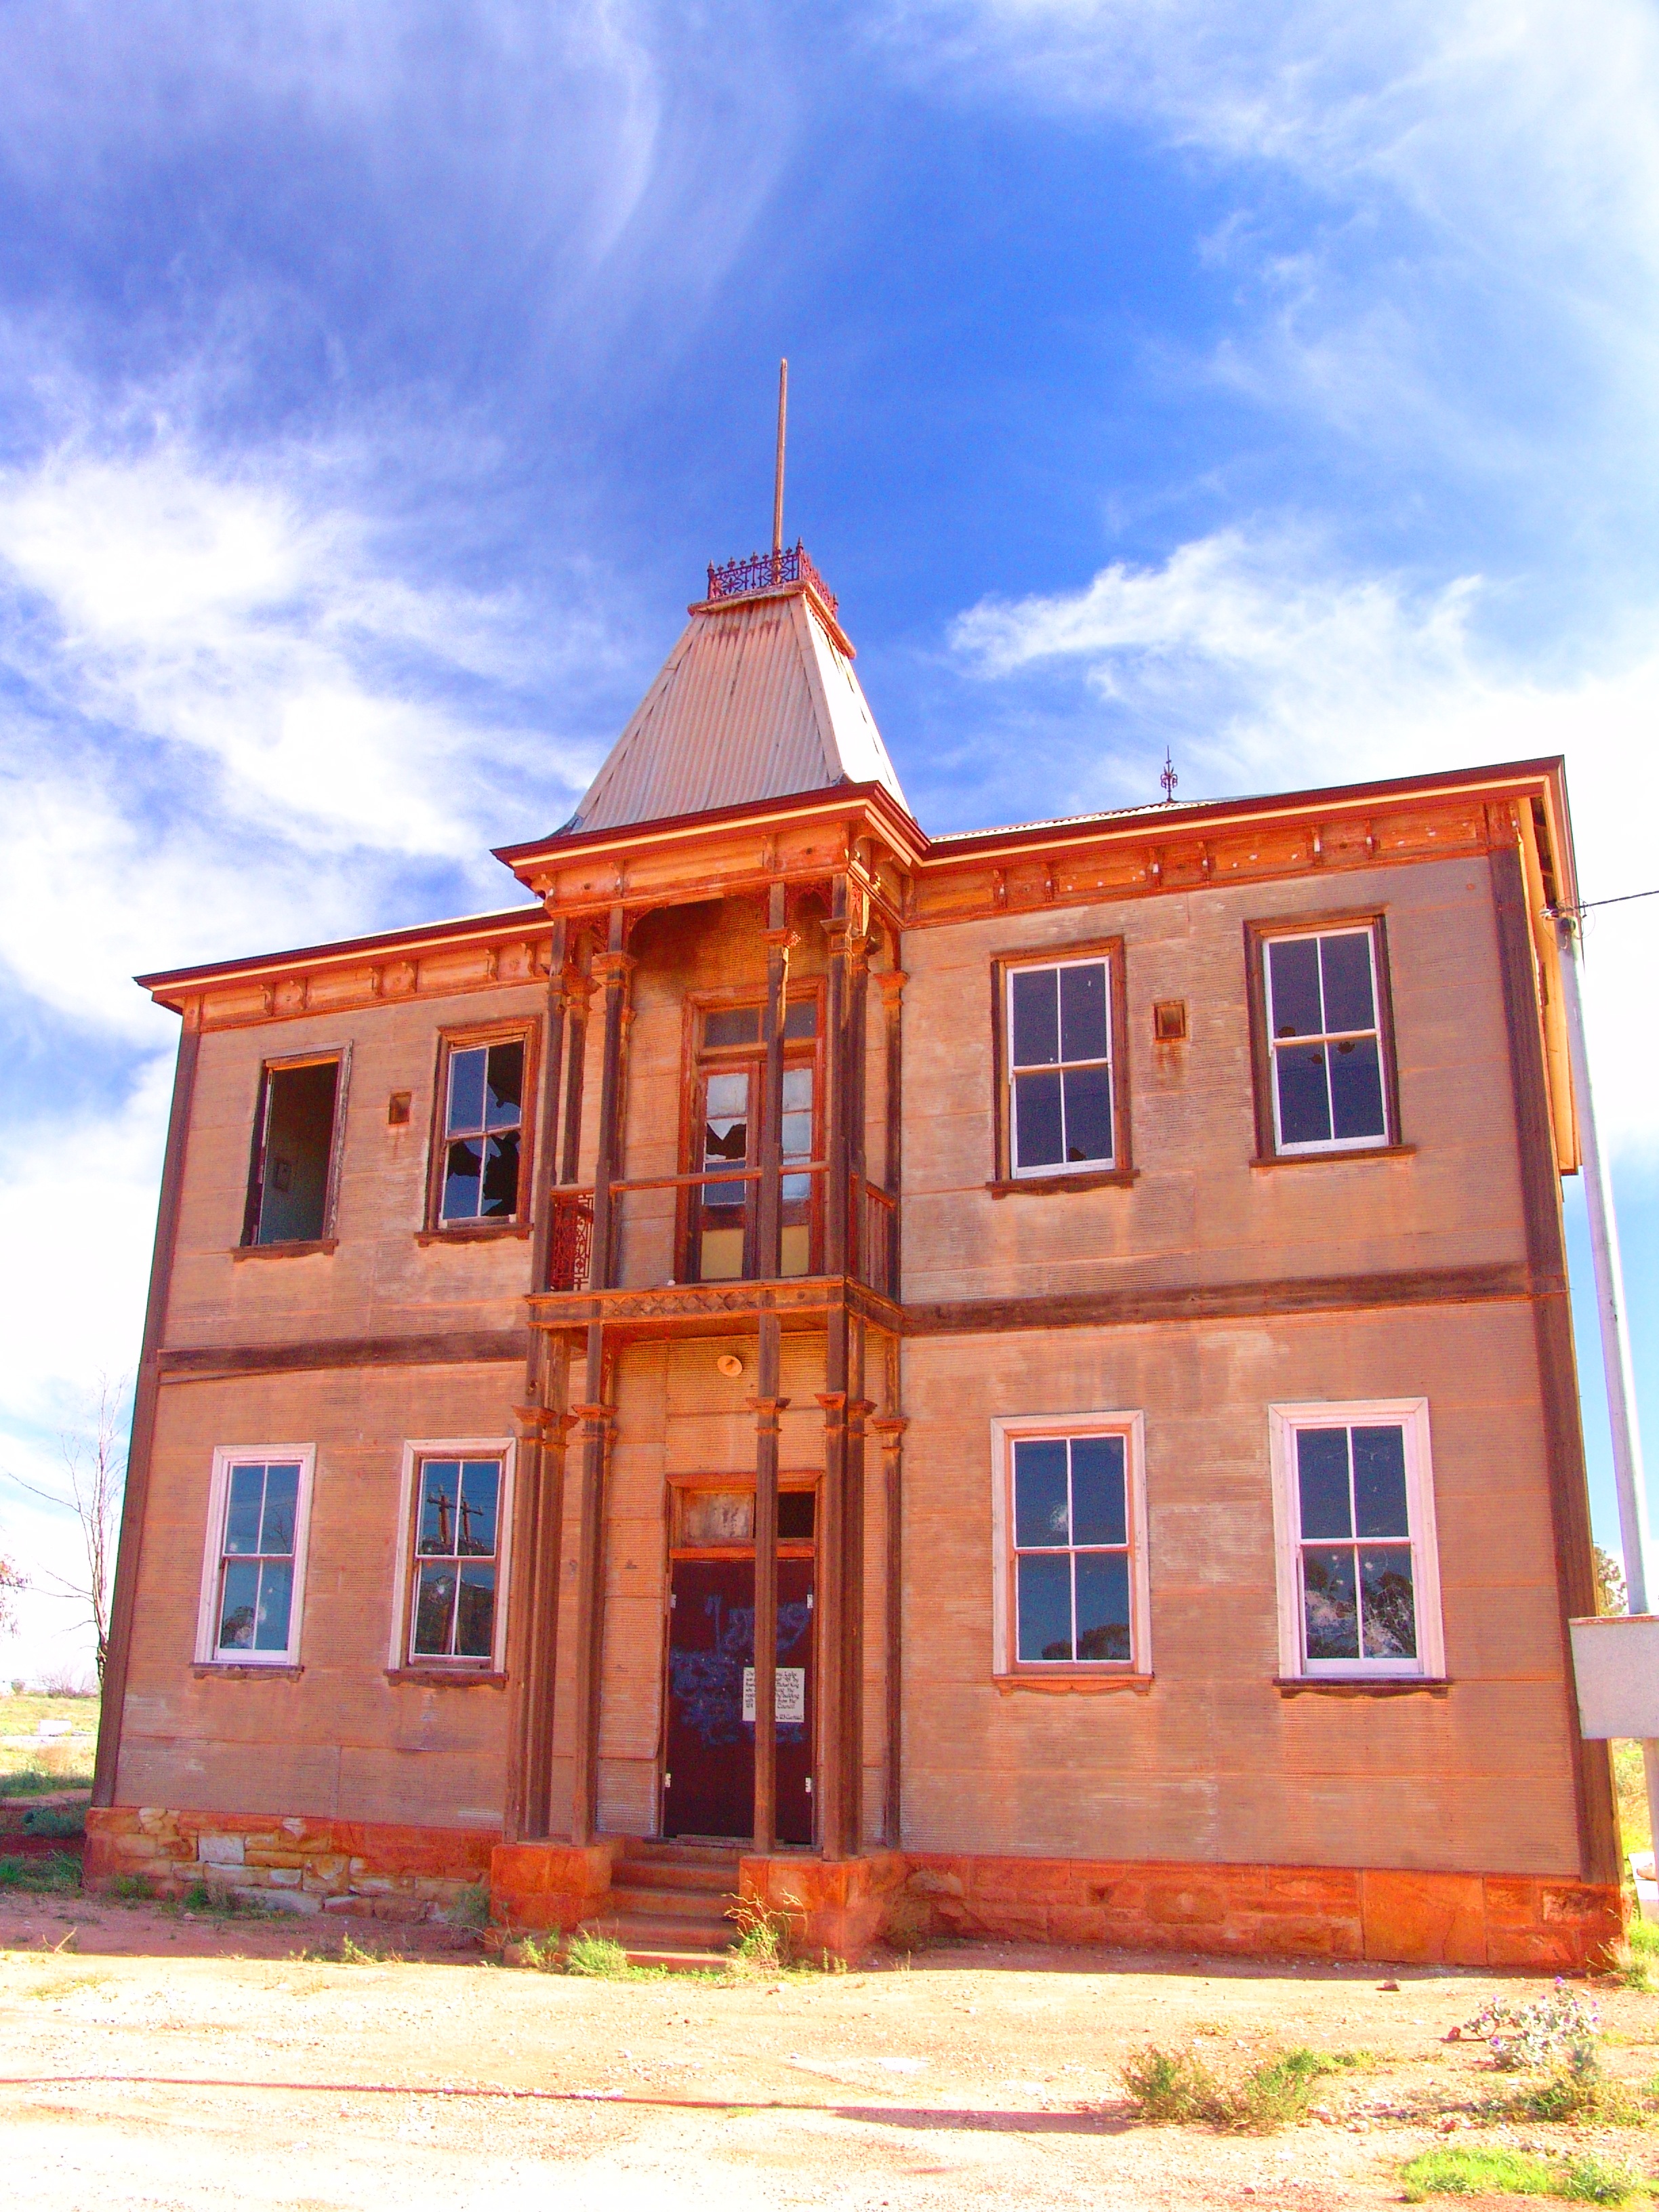
architecture, house, town, building, home, landmark, facade, property, ruin, old building, australia, estate, outback, neighbourhood, real estate, residential area